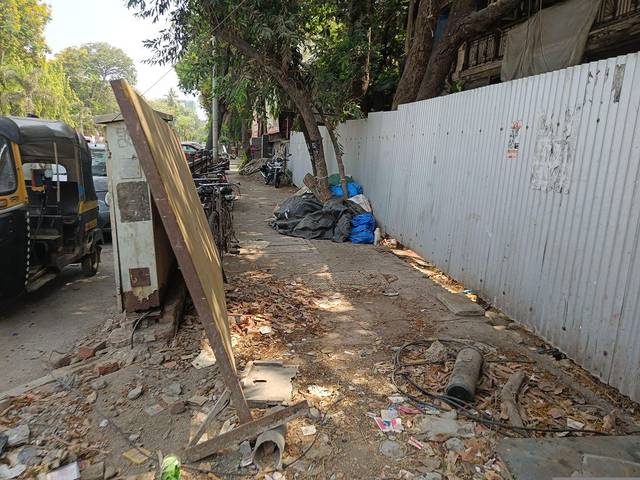
Region: India
Coordinates: 19.109, 72.841